Corythosaurus

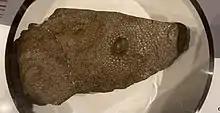
Replica of skin impressions

The nasals make up most of the crest. Brown assumed that they extended from the beaks' tip to the highest spot along the crest and that, unlike those in other genera, the nasals meet in the center and are not separated in front by an ascending premaxillary process. However, Brown mistook the praemaxillae for the nasals. The snout is actually largely formed by them and they do separate the nasals. Brown also thought that, on the top and back of the crest, the whole external face is covered by the frontals. Again he made a mistake, as what he assumed to be the frontals are in fact the nasals. The nasals end at the back of the squamosals in a hooked, short process. The prefrontals also make up part of the crest. However, Brown mistook the lower upper branch of the praemaxilla for the prefrontal. The actual prefrontal, which is triangular in shape, is located at the side of the crest base. It was seen by Brown as a part of the frontal. The real frontals, which are largely internal to the crest base structure, are not visible from the side.